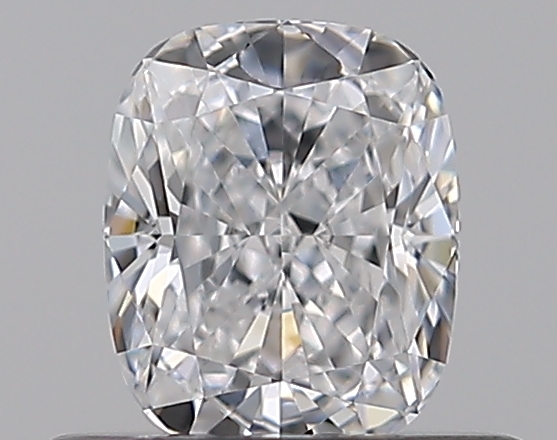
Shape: cushion
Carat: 0.51
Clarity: VVS1
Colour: D
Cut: EX
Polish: EX
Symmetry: EX
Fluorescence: N
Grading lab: GIA
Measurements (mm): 5.09 x 4.18 x 2.82